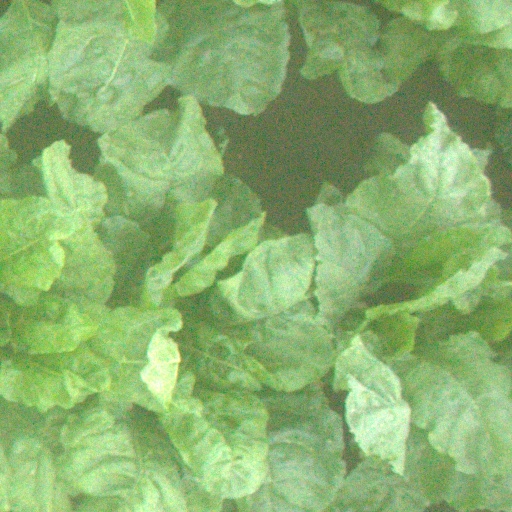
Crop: sugar beet